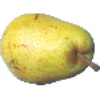
Label: pear_monster